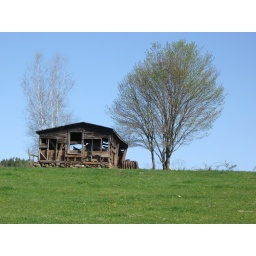
Shack on a hill at the Glines farm in Canterbury, NH. The shack use to house the farm hand years ago.